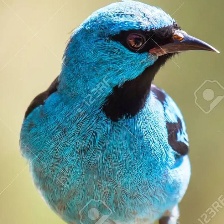
Species: BLUE DACNIS
Scientific name: DACNIS CAYANA